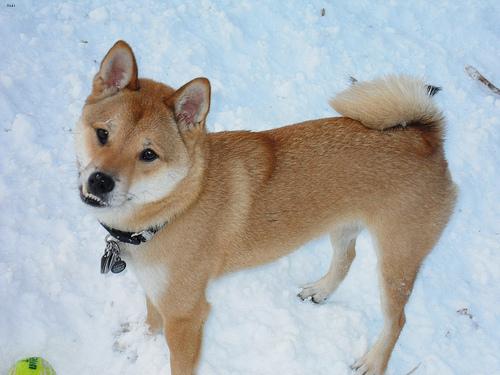
Breed: shiba inu